Liver bird

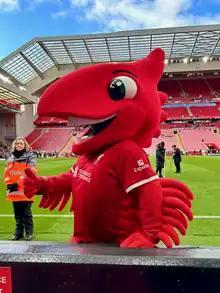
Liverpool FC's Mighty Red liver bird mascot at Anfield

The modern popularity of the symbol largely dates to 1911, when the Liver Building was built. This prominent display of two liver birds rekindled the idea that the liver was a mythical bird that once haunted the local shoreline. According to popular legend, they are a male and female pair: the female looking out to sea, watching for the seamen to return safely home, and the male looking in to the city, watching over the seamen's families (or "making sure the pubs are open", as a jocular version has it). Local legend also holds that the birds face away from each other, for if they were to mate and fly away, the city would cease to exist.